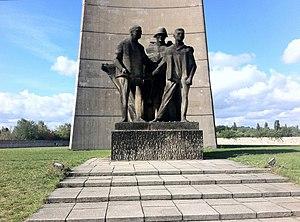
Statue et obélisque commémoratifs au Camp de concentration d'Oranienbourg-Sachsenhausen en septembre 2010.
Le camp de concentration d'Oranienbourg-Sachsenhausen, est un camp de concentration nazi implanté en 1936 à Oranienbourg, ville située à 30 km au nord de Berlin.